History of abortion

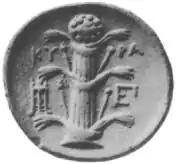
Cyrenian coin with an image of silphium, a contraceptive plant, but could also have been an abortifacient

The Vedic and "smrti" laws of India reflected a concern with preserving the male seed of the three upper castes; and the religious courts imposed various penances for the woman or excommunication for a priest who provided an abortion. Part of the epic "Ramayana" describes abortion performed by barber surgeons. The only evidence of the death penalty being mandated for abortion in the ancient laws is found in Assyrian Law, in the Code of Assura, c. 1075 BCE; and this is imposed only on a woman who procures an abortion against her husband's wishes. The first recorded evidence of induced abortion is from the Egyptian Ebers Papyrus in 1550 BCE.